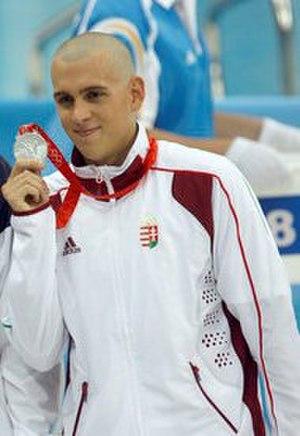
Le nageur hongrois Laszlo Cseh, médaillé d'argent à Pékin.
László Cseh, né le 3 décembre 1985 à Budapest, est un nageur hongrois spécialistes des épreuves de papillon, de dos et de 4 nages. Il est sacré champion du monde sur 400 mètres 4 nages en 2005 puis sur 200 m papillon en 2015. Cinq fois médaillé aux Jeux olympiques, il n'a jamais été titré face à la concurrence américaine de Michael Phelps et Ryan Lochte. C'est au niveau européen qu'il s'illustre particulièrement, avec quatorze titres en grand bassin et dix-neuf en petit bassin depuis 2004.